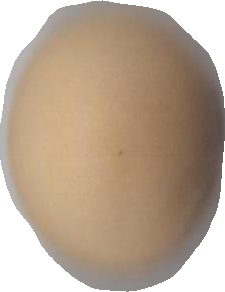
Variety: Grobogan